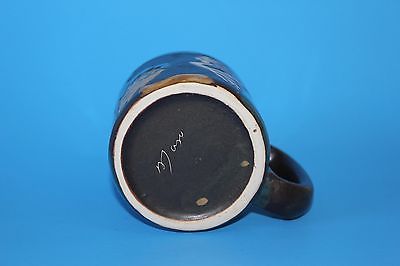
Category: mug